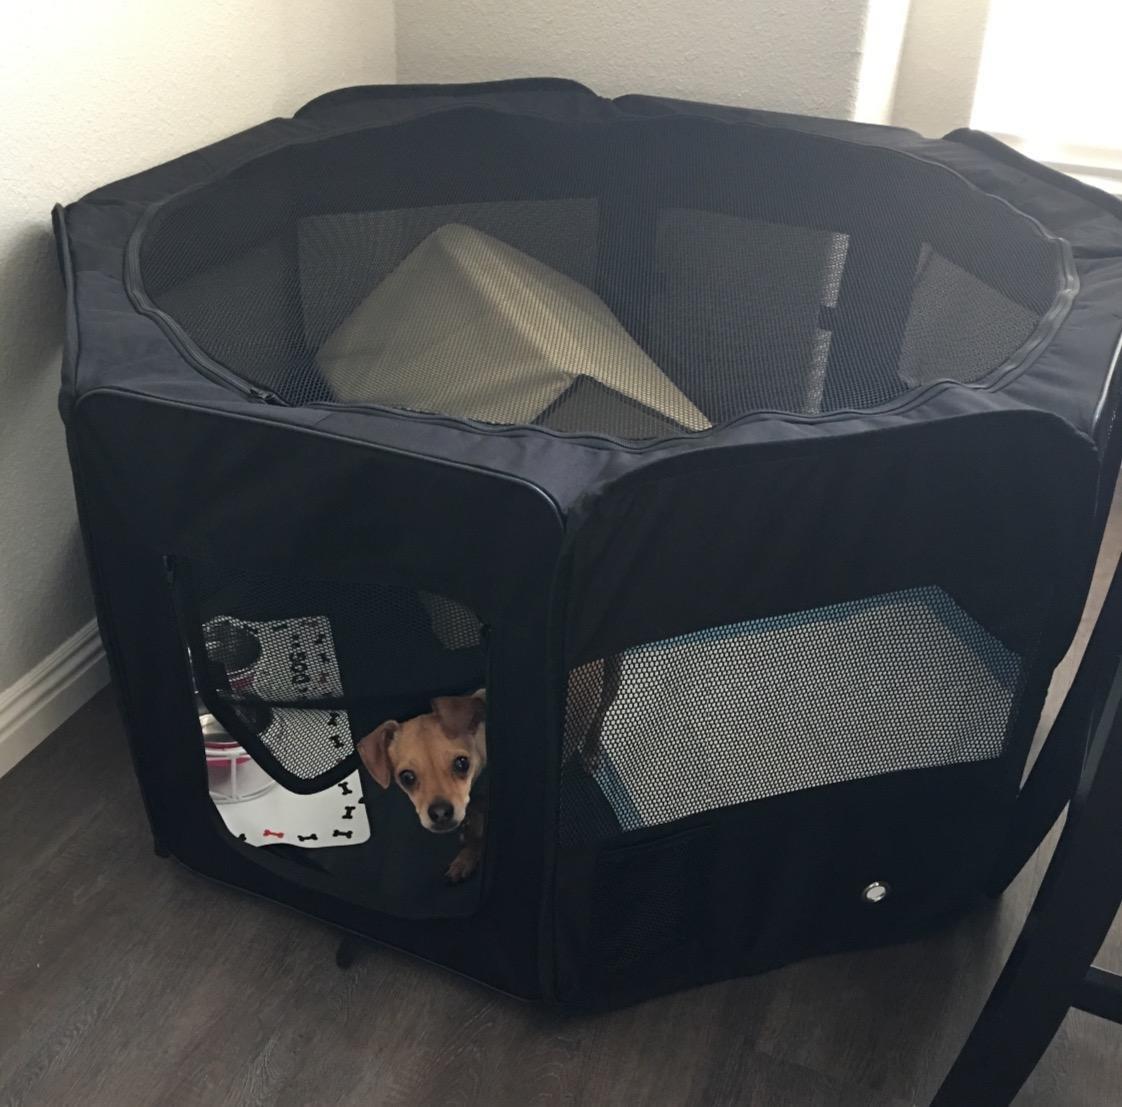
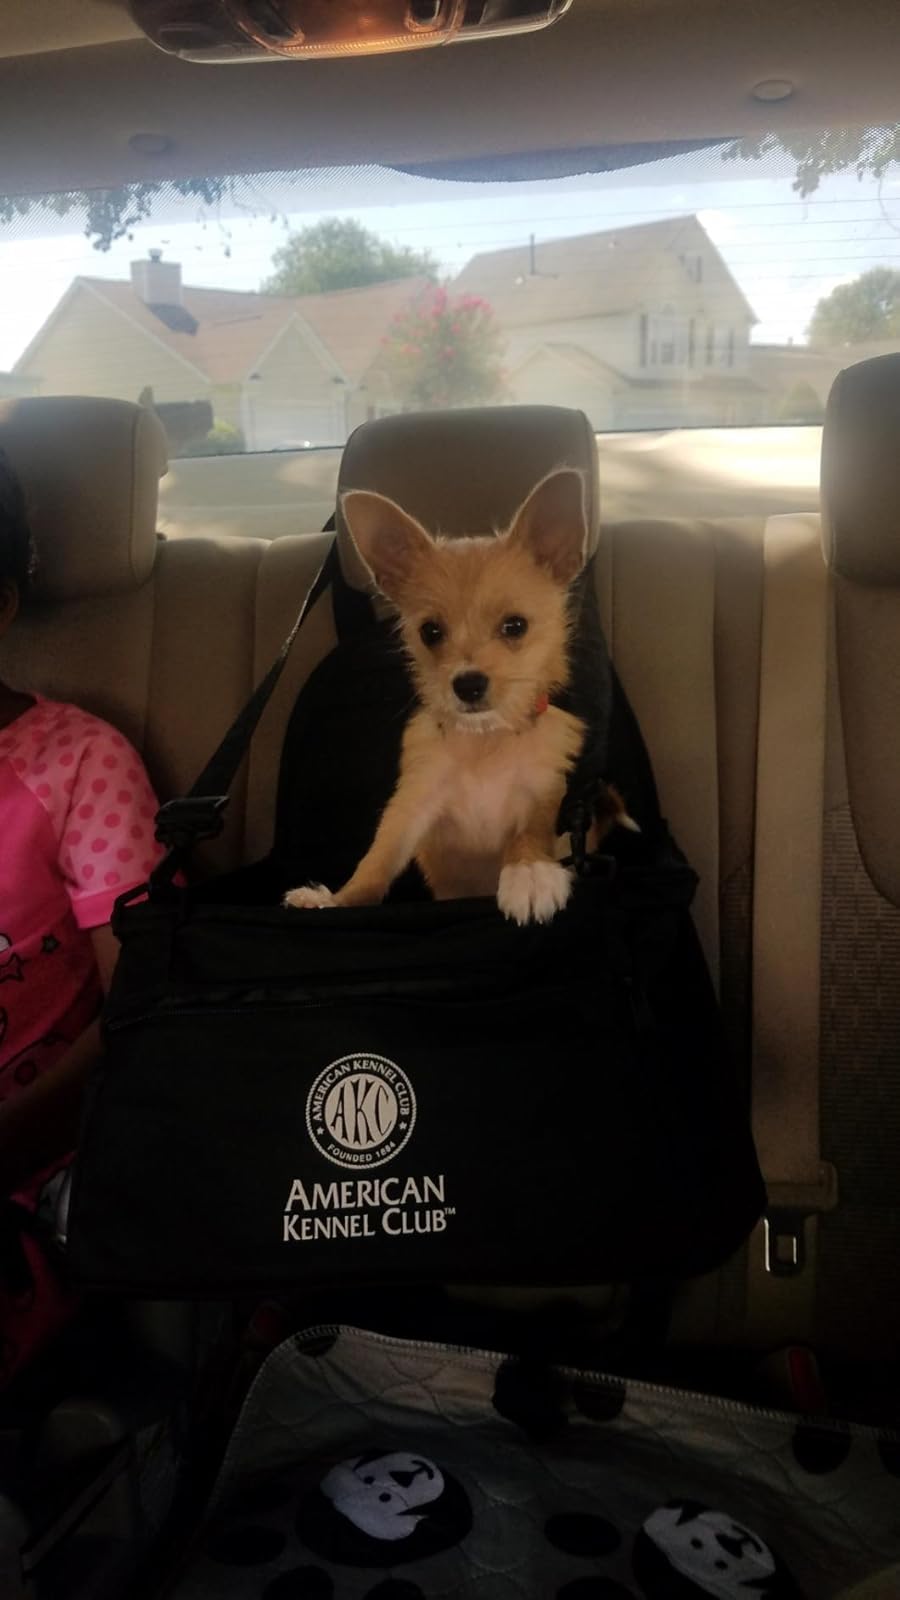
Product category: items_kennel
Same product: no